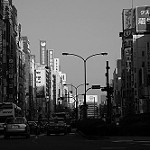
Label: B & W